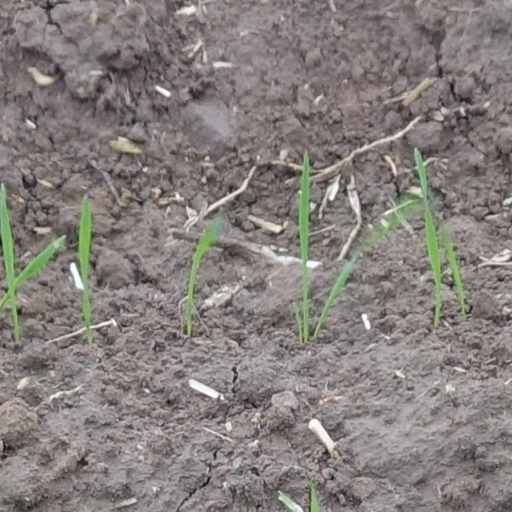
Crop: wheat